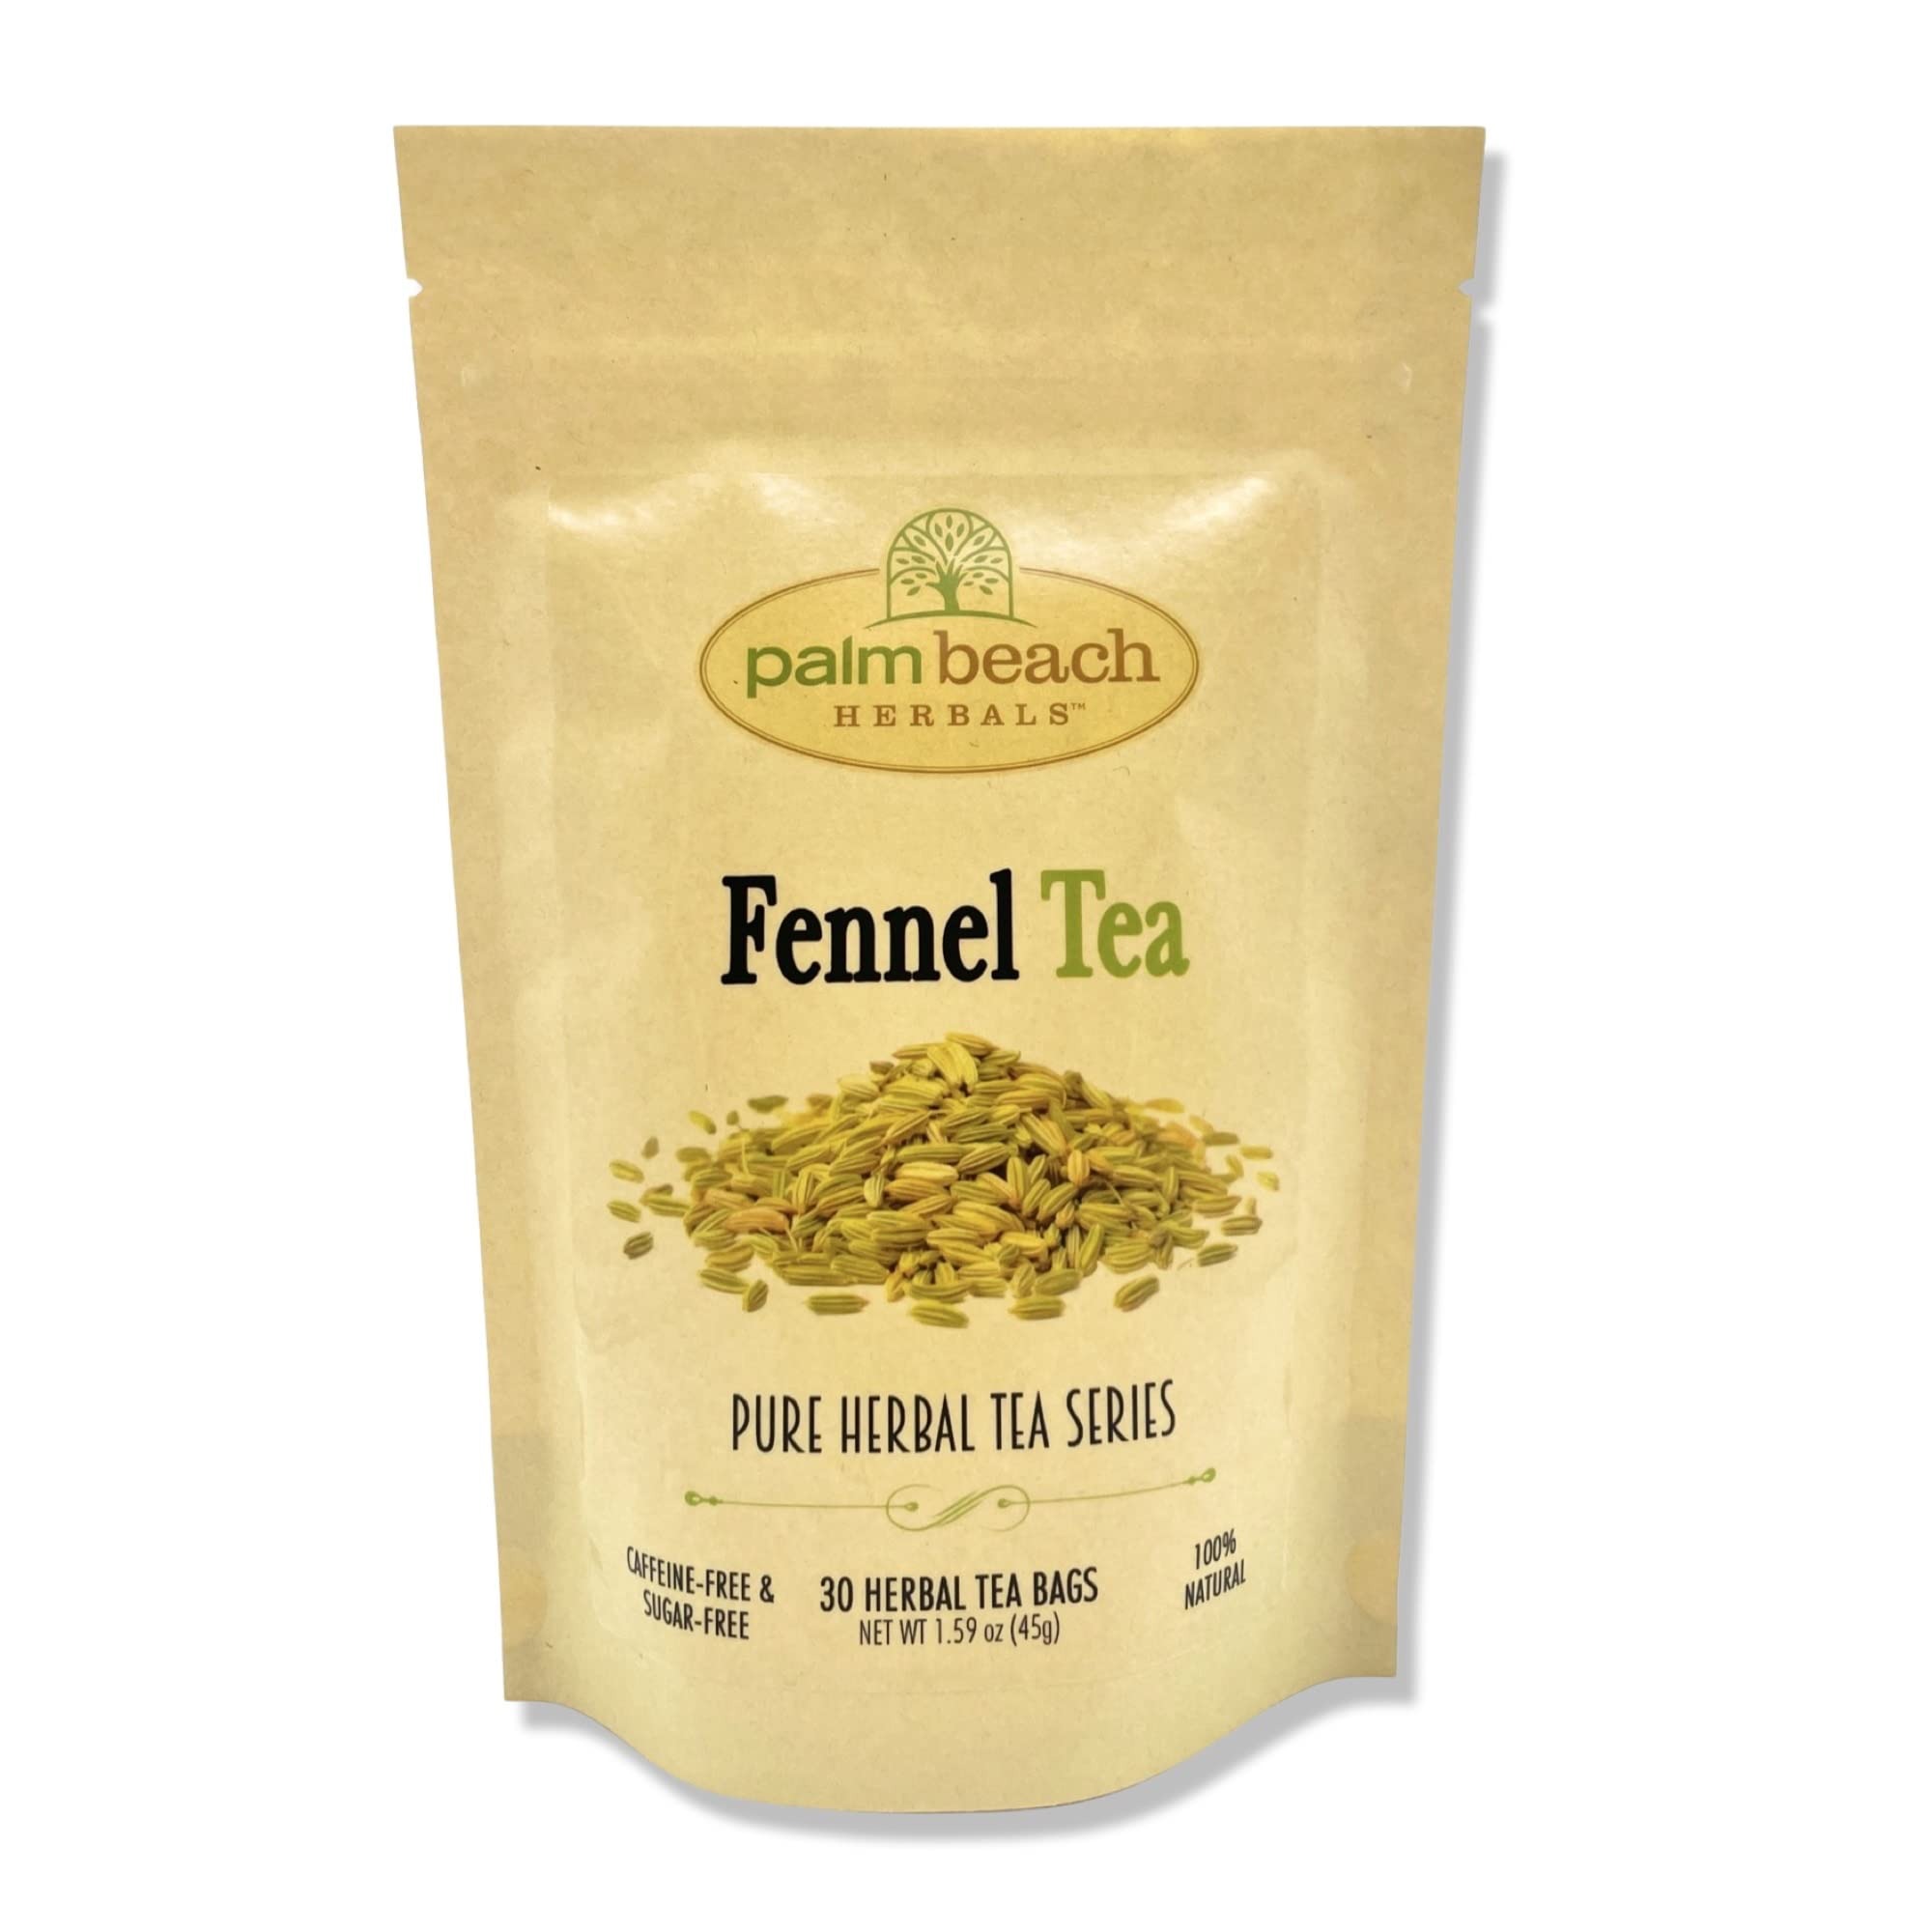
Item Name: Fennel Tea - Pure Herbal Tea Series by Palm Beach Herbals (30 Tea Bags) 100% Natural
Bullet Point 1: Palm Beach Herbal Tea Company is now Palm Beach Herbals!
Bullet Point 2: NEW BRAND, SAME GREAT TEA
Bullet Point 3: (You may receive either packaging while we transition)
Bullet Point 4: Flavor Profile: A bright yellow cup that boasts a sweet and spicy aroma. A flavorful blend reminiscent of licorice and anise, this cup pairs sweet and spicy perfectly.
Bullet Point 5: 100% Natural | Caffeine-Free & Sugar-Free
Bullet Point 6: Single Ingredient | No Fillers | Pure & Simple Tea
Bullet Point 7: Package contains 30 tea bags (1.5g each, 45g total)
Bullet Point 8: At Palm Beach Herbals, we are devoted to sharing our passion for natural health.
Bullet Point 9: Explore our selection of herbal teas and start your journey to a naturally healthy lifestyle!
Product Description: 100% Natural, Sugar-free, and Caffeine-free. 30ct package (1.5g each, 45g total). CAUTION: Please seek the advice of a healthcare provider before using this or any other herbal product, especially if you are pregnant, breastfeeding, or have any health conditions. Some herbal products may affect certain medications.
Value: 30.0
Unit: Count

Price: 14.95